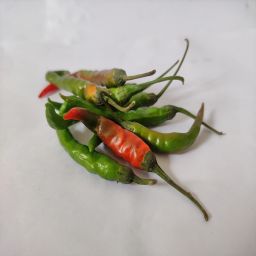
Crop: Chile Pepper
Quality: Ripe